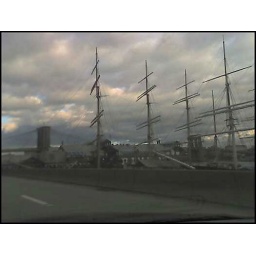
big ship in lower manhattan, taken while driving on the FDR highway - I just dropped Lauren off.